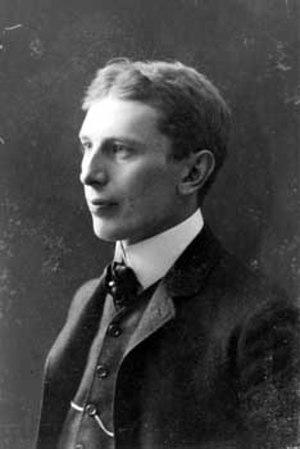
Herman Ernst Henrik Gesellius est un architecte finlandais.